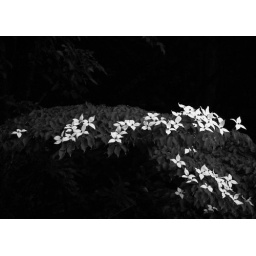
Flowering tree in black and white